Louis de Crevant, Duke of Humières

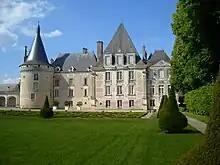
Château d'Azay-le-Ferron, the family home

The de Crévants came from Azay-le-Ferron, in the French department of Indre; his grandfather acquired the title and lands of Humières, Artois in 1595, when he married Jacqueline d'Humières, last of her family. Louis de Crévant (1628-1694) was one of nine children of Louis III de Crevant (ca 1606-1648) and Isabelle Phélypeaux (1611-1642).